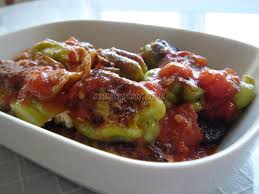
Yemek: biber_dolmasi